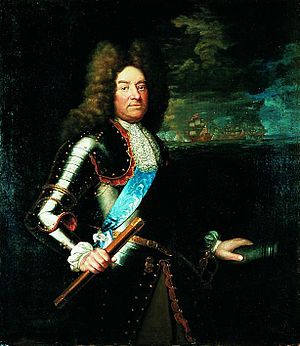
Niels Juel
Portræt af Niels Juel, malet af Jacob Coning.
Admiral Niels Juel var en dansk søofficer. Han var søn af Erik Juel til Hundsbæk og bror til Jens Juel, baron af Juellinge. Han blev født i Christiania i Norge, hvortil moderen var rejst mens Albrecht von Wallensteins hær havde gjort indfald i Jylland 1627-1628, hvor familien ellers indtil da havde boet.